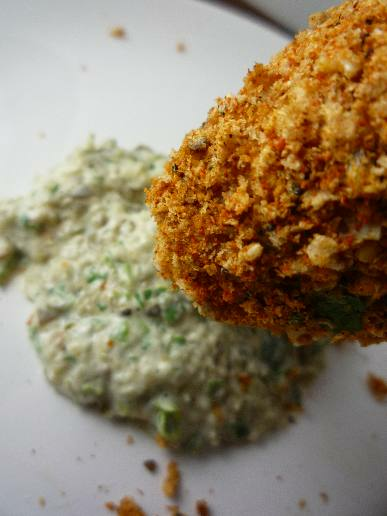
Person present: No